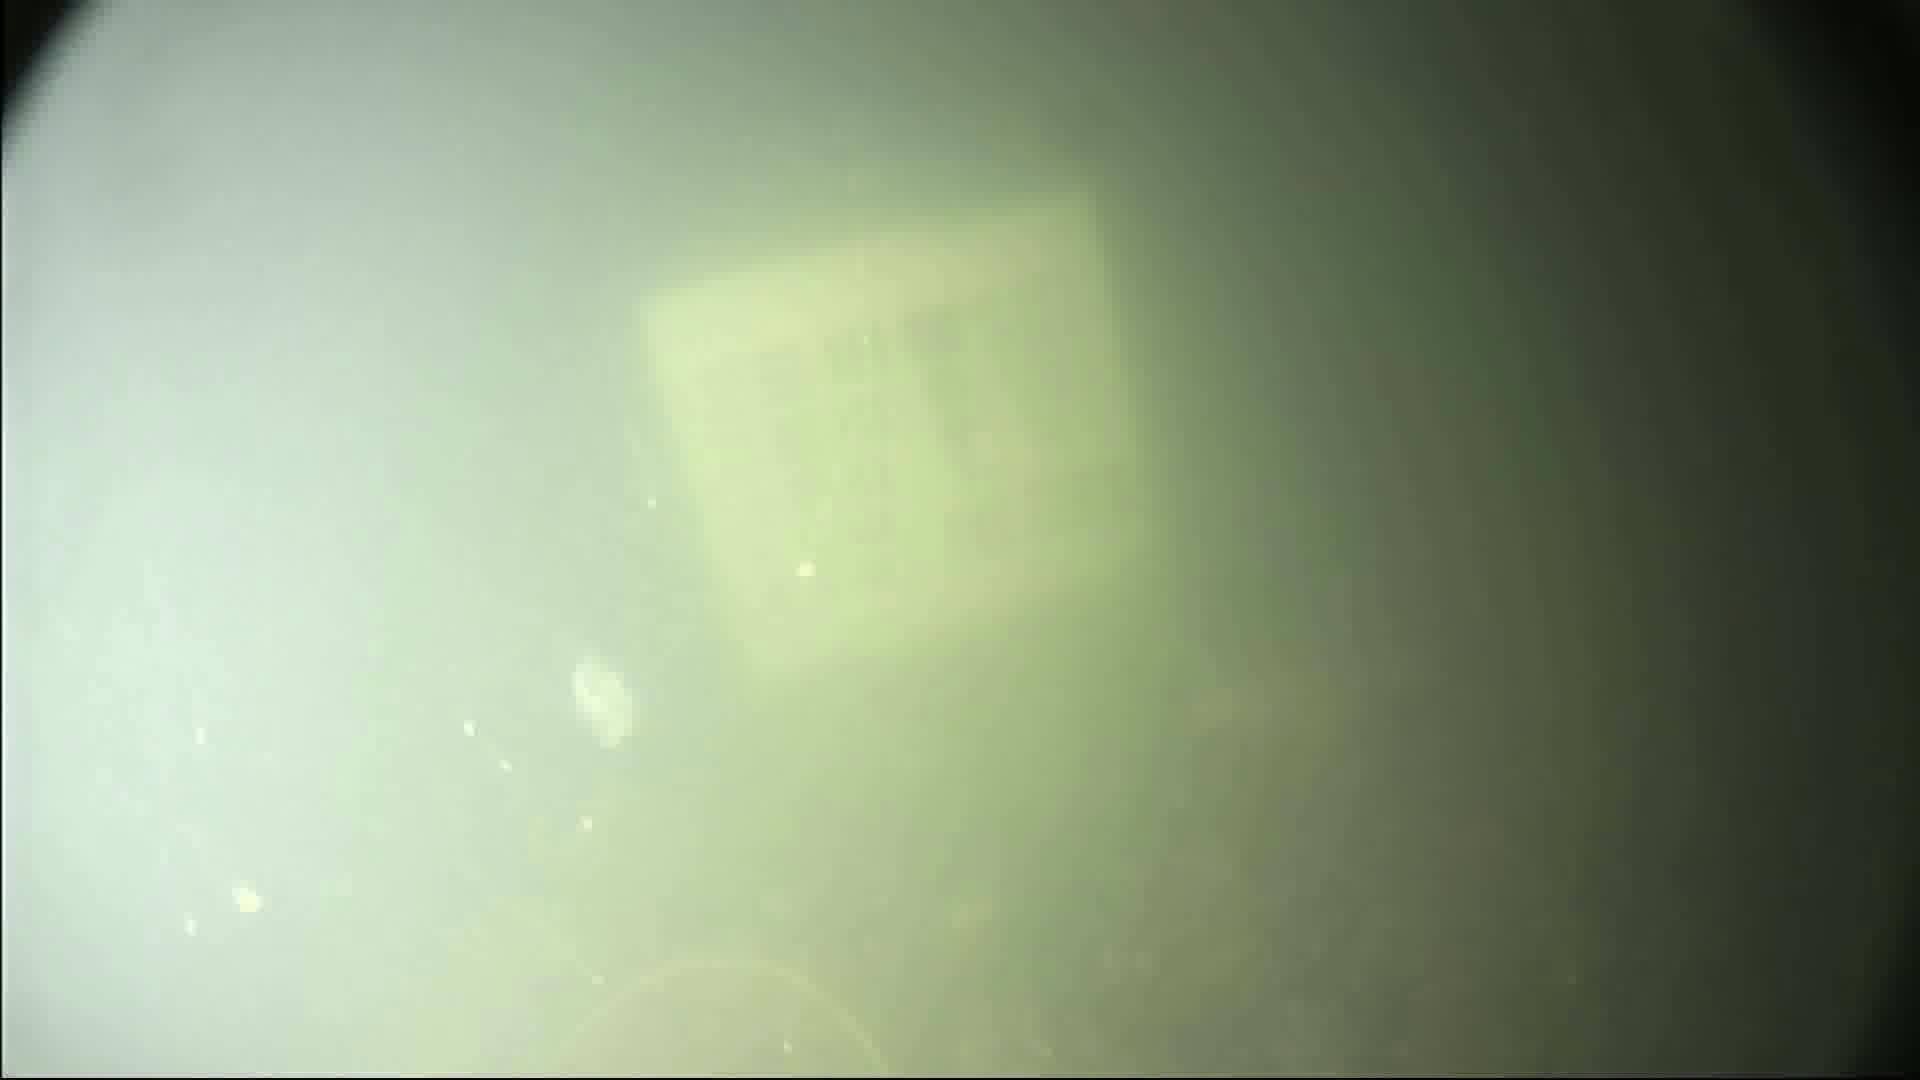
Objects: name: jellyfish